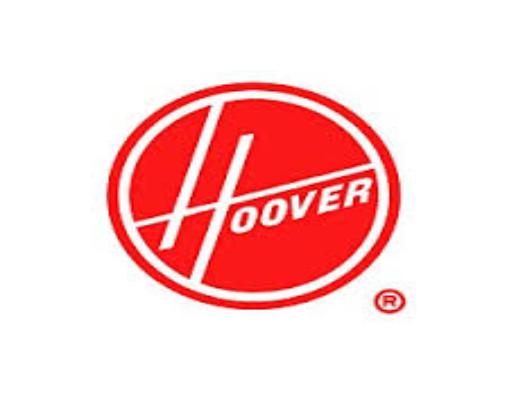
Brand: Hoover
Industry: Leisure